Foreign policy of the Joe Biden administration

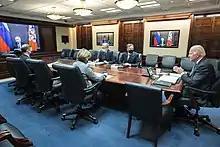
Biden holds a video call with Russian President Vladimir Putin, December 2021

On January 25, 2021, Biden and German Chancellor Angela Merkel had a phone call.